Ollie Banks

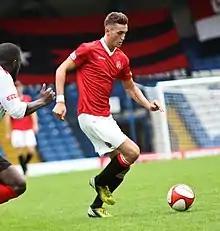
Banks playing for FC United of Manchester

Oliver Ian Banks (born 21 September 1992) is an English professional footballer who plays as a midfielder for club York City.